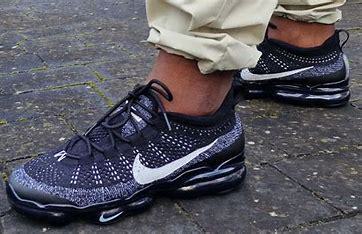
Brand: Nike
Model: Air Vapormax 2023 Flyknit